HMS Rodney (29)

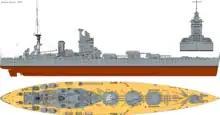
Profile drawing of "Nelson" as built

The "Nelson"-class battleship was essentially a smaller, battleship version of the G3 battlecruiser which had been cancelled for exceeding the constraints of the 1922 Washington Naval Treaty. The design, which had been approved six months after the treaty was signed, had a main armament of guns to match the firepower of the American and Japanese es in the battleline in a ship displacing no more than .